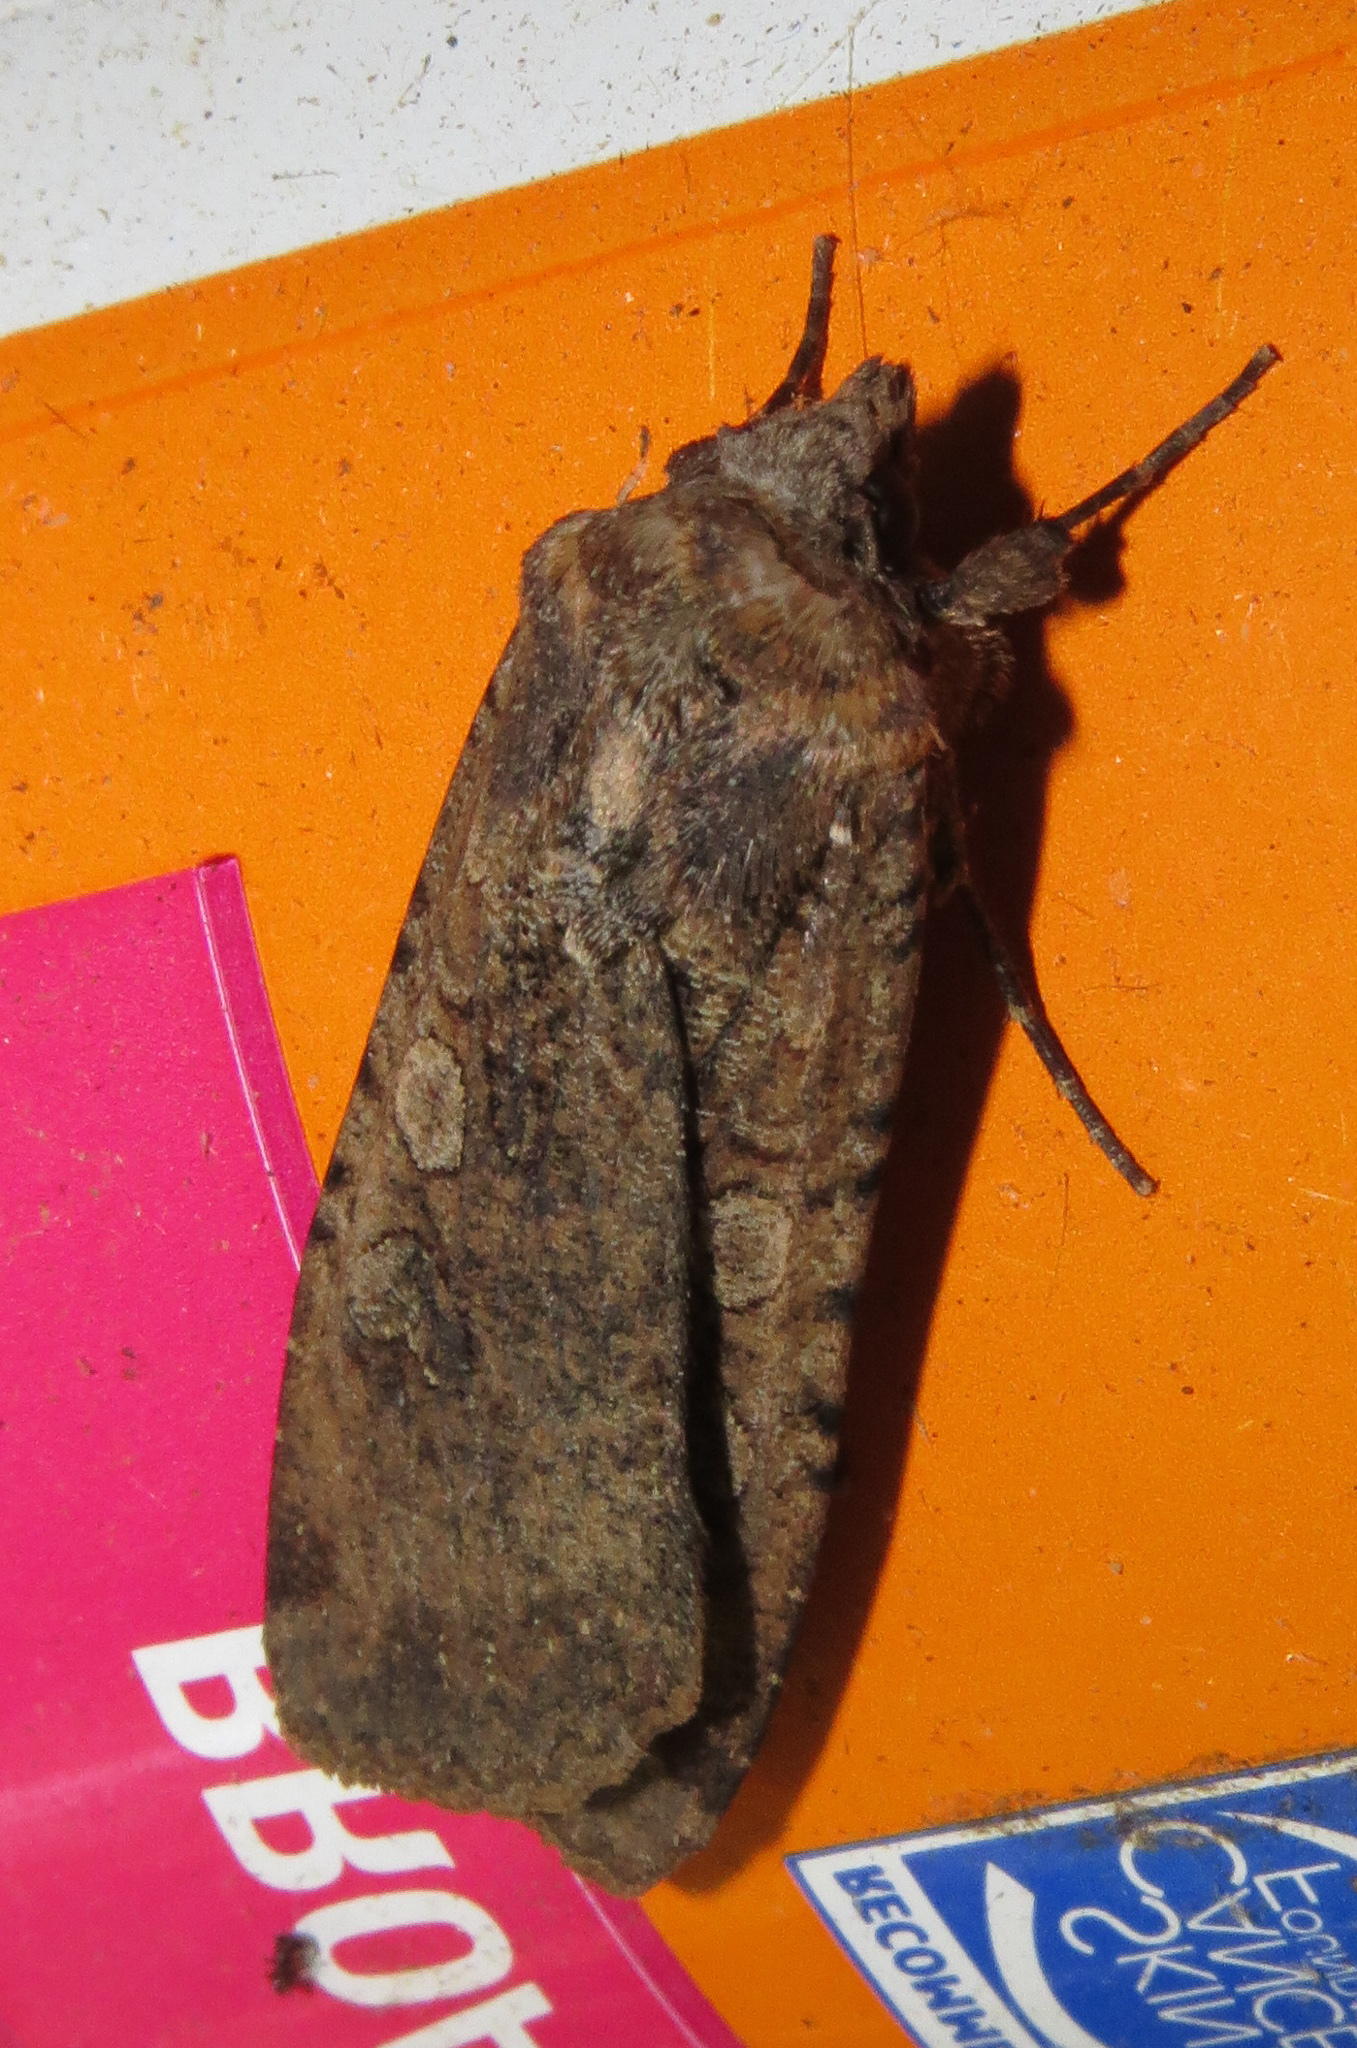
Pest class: cutworms